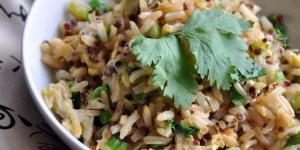
arroz arabe